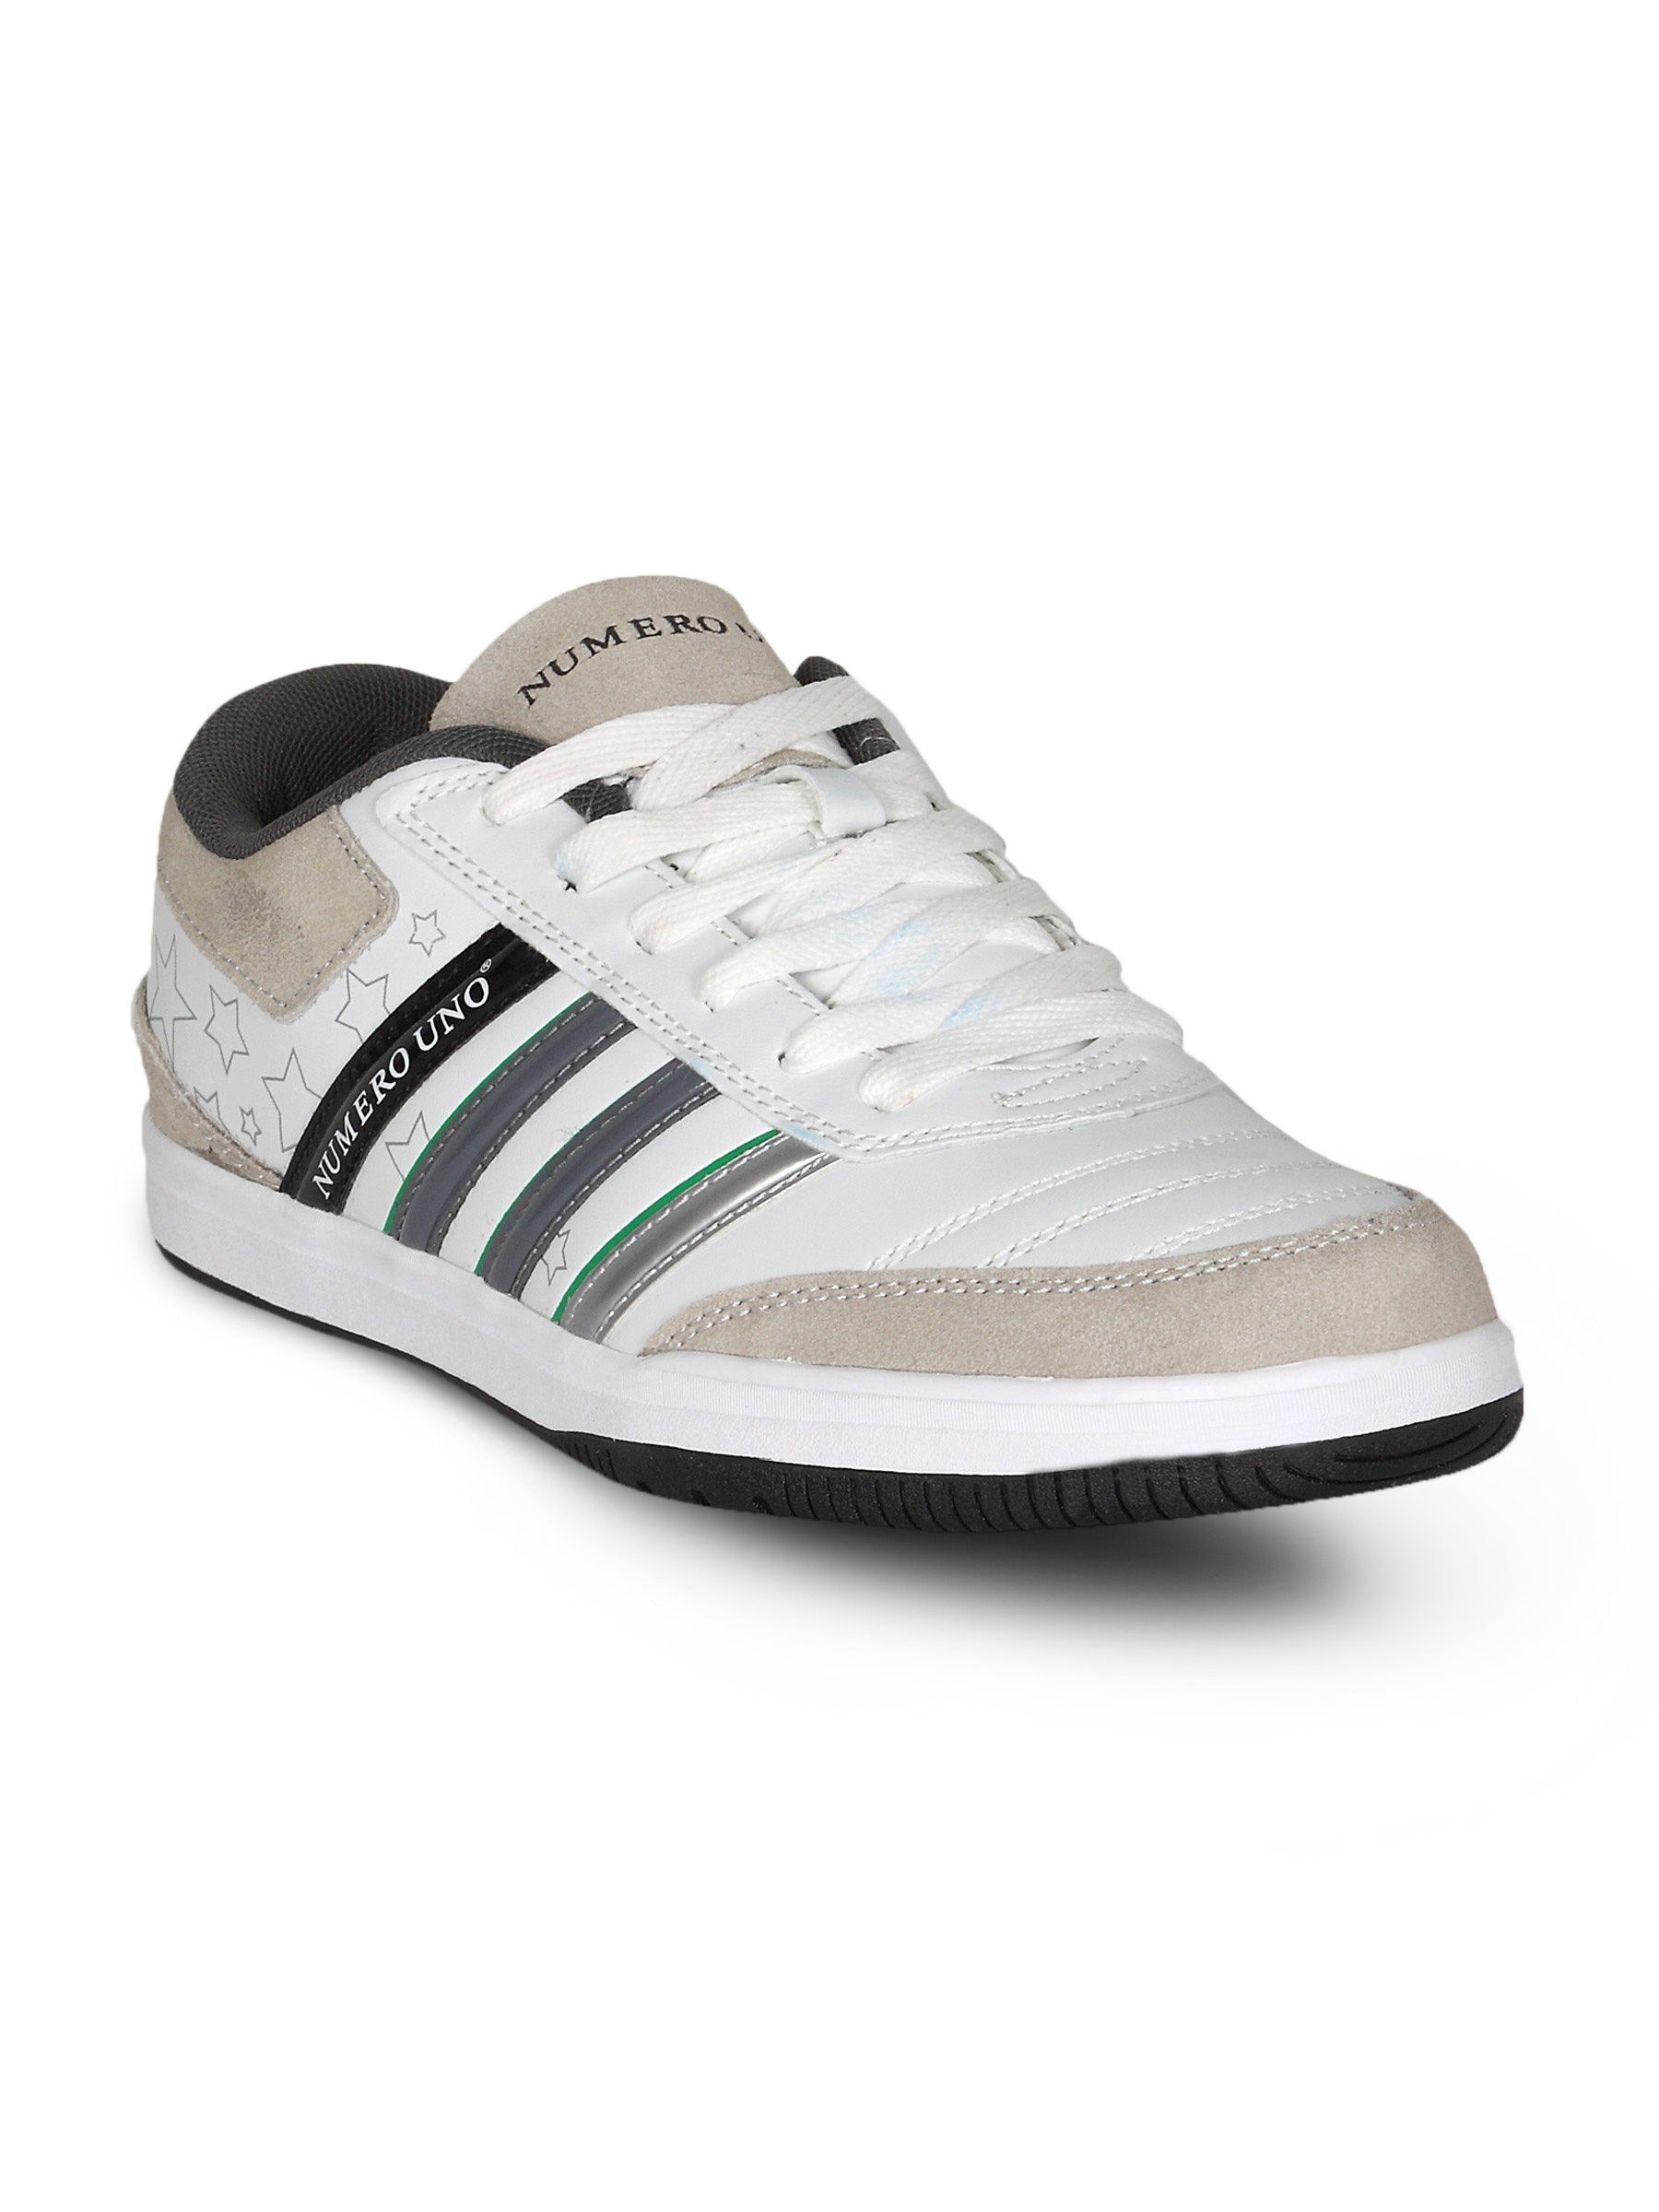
Numero Uno Men's Amazon White Grey Shoe
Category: Footwear / Shoes / Casual Shoes
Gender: Men
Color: White
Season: Summer 2011
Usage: Casual